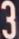
Number: 3